Probošt's mechanical Christmas crib

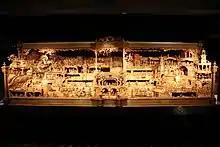
Front view

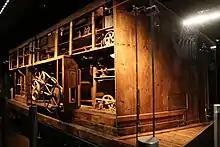
Mechanics in the back

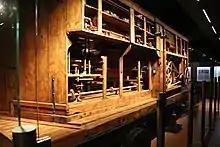
Mechanics in the back

It was built at the turn of the 19th and the 20th century, it took more than forty years to complete. It includes more than 2000 carved parts and figures, which are put in motion by a small electric motor. Altogether, 373 people are depicted. The landscape is divided into seven terraces filled with characters representing both biblical figures and inhabitants of Bohemia. They are carved from linden wood; three of the characters are reported to be made of pear wood. Figures are approximately 10–15 cm high and not polychromed, unlike the figures of most other nativity scenes; the carvers wanted to emphasize the unity of material.